Trictrac

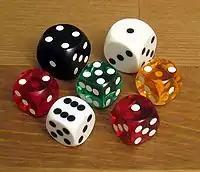
Modern precision dice.

The twelve points in front of each player are conventionally numbered: T, and then 1 to 11. Other schemes have been devised to try and make it easier to describe game situations.